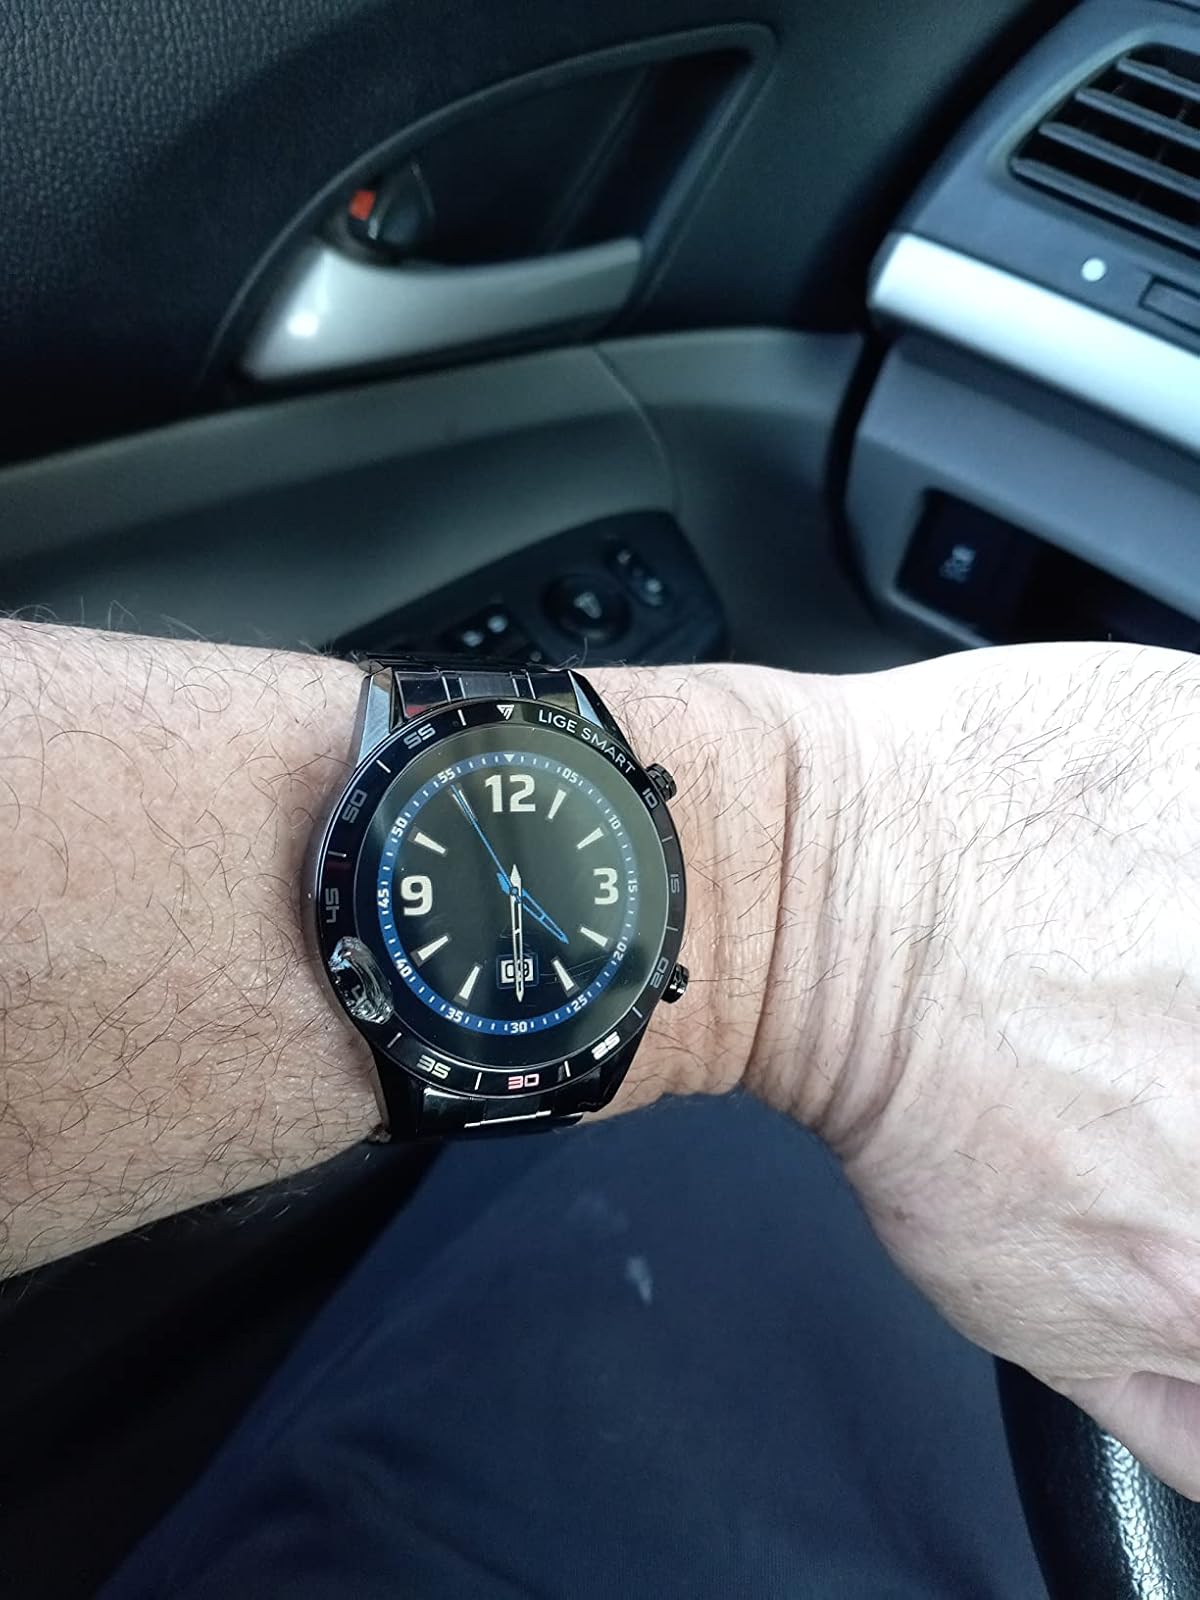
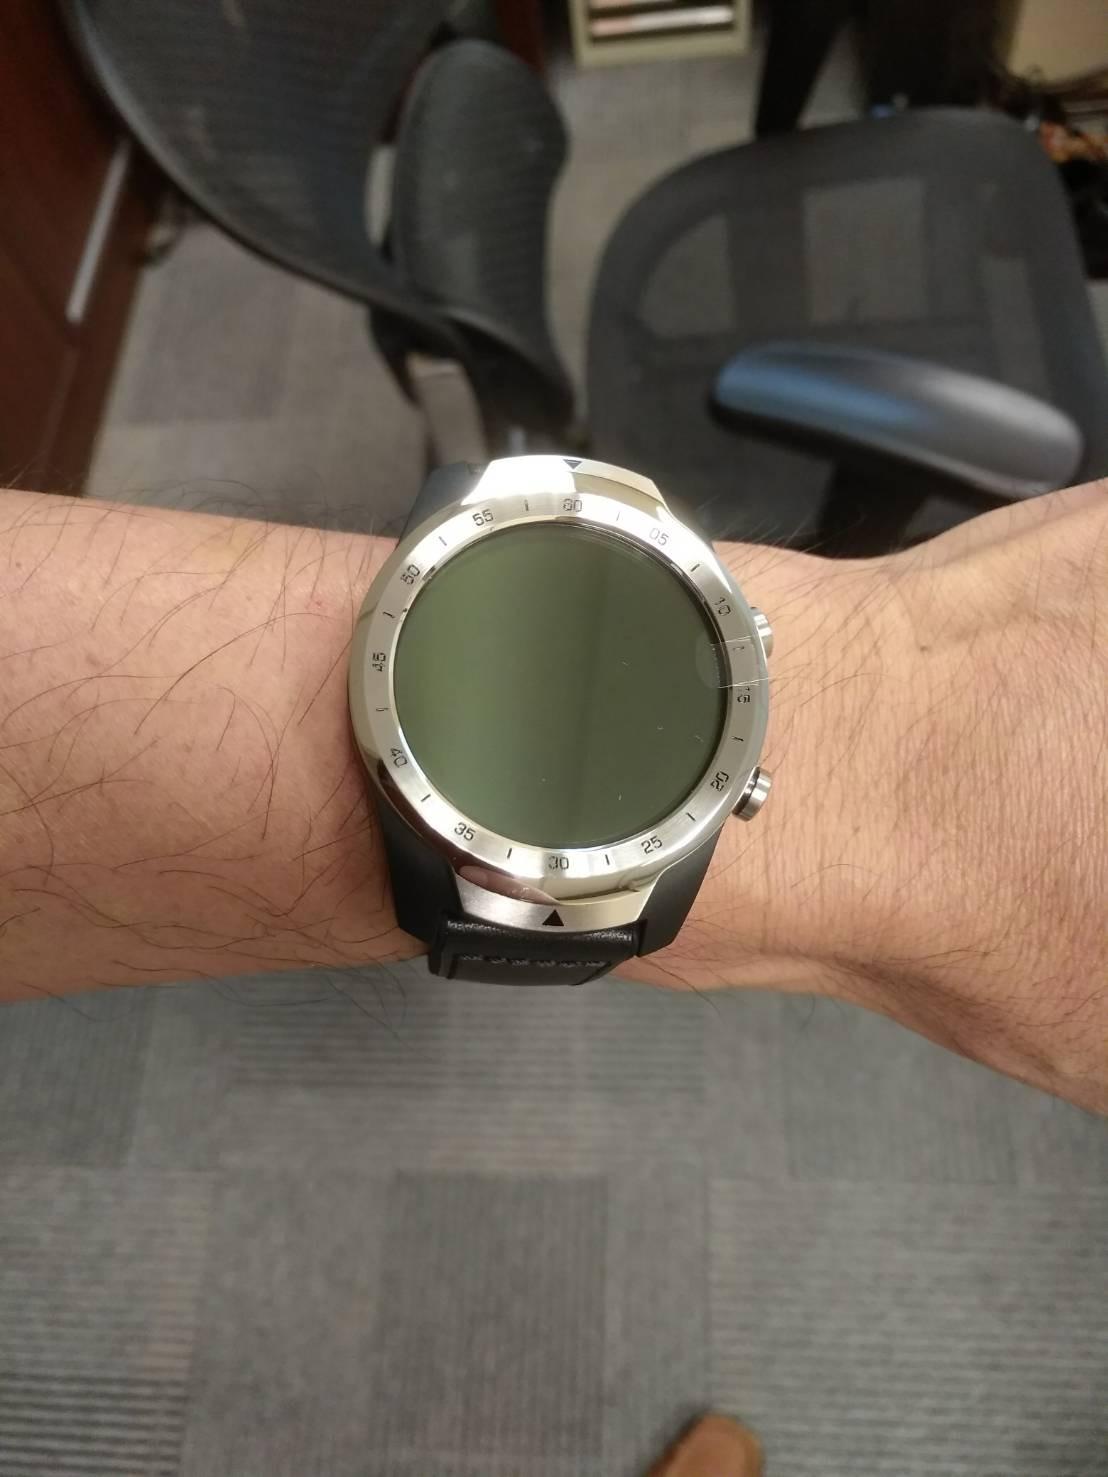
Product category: smartwatch
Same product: no